Answer in natural language. Considering the relative positions, where is black recatngle fiige box with respect to CoffeeMachine? Choose between the following options: below or above
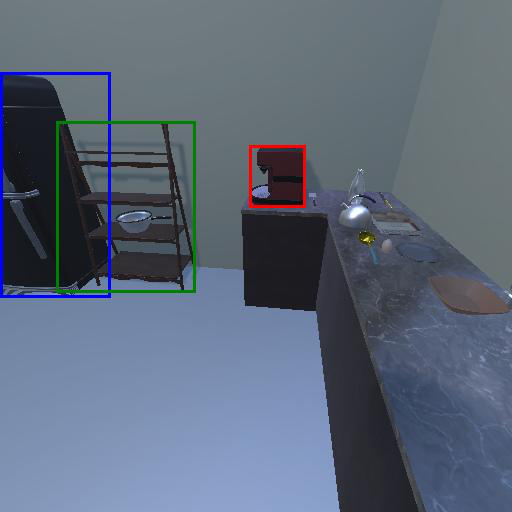
<answer>above</answer>